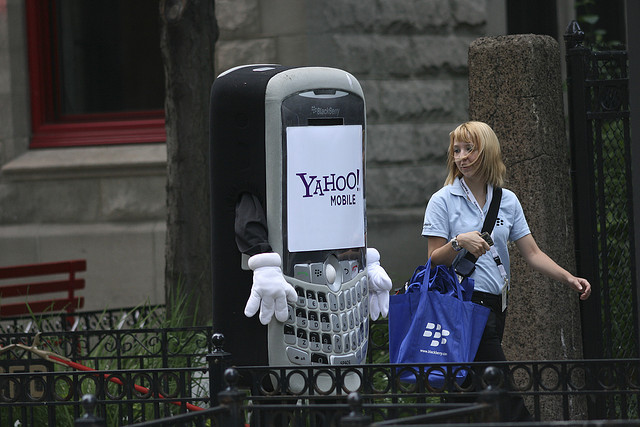
user: Given an image and a question. Answer the question in a short answer. Question: Which famous disney host animal also wears gloves not unlike these shown here? Short Answer:
assistant: mickey mouse